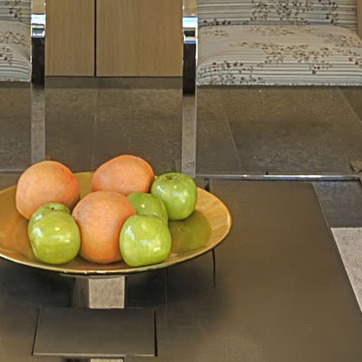
Material: food